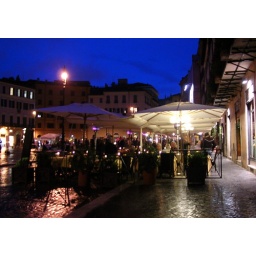
blue sky in piazza navona